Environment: real
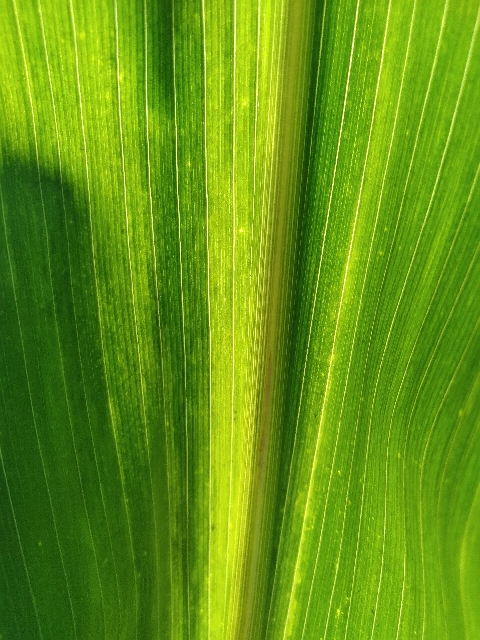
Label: lethal_necrosis